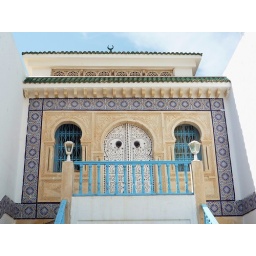
Traditional tunisian door with painted tiles in blue and white